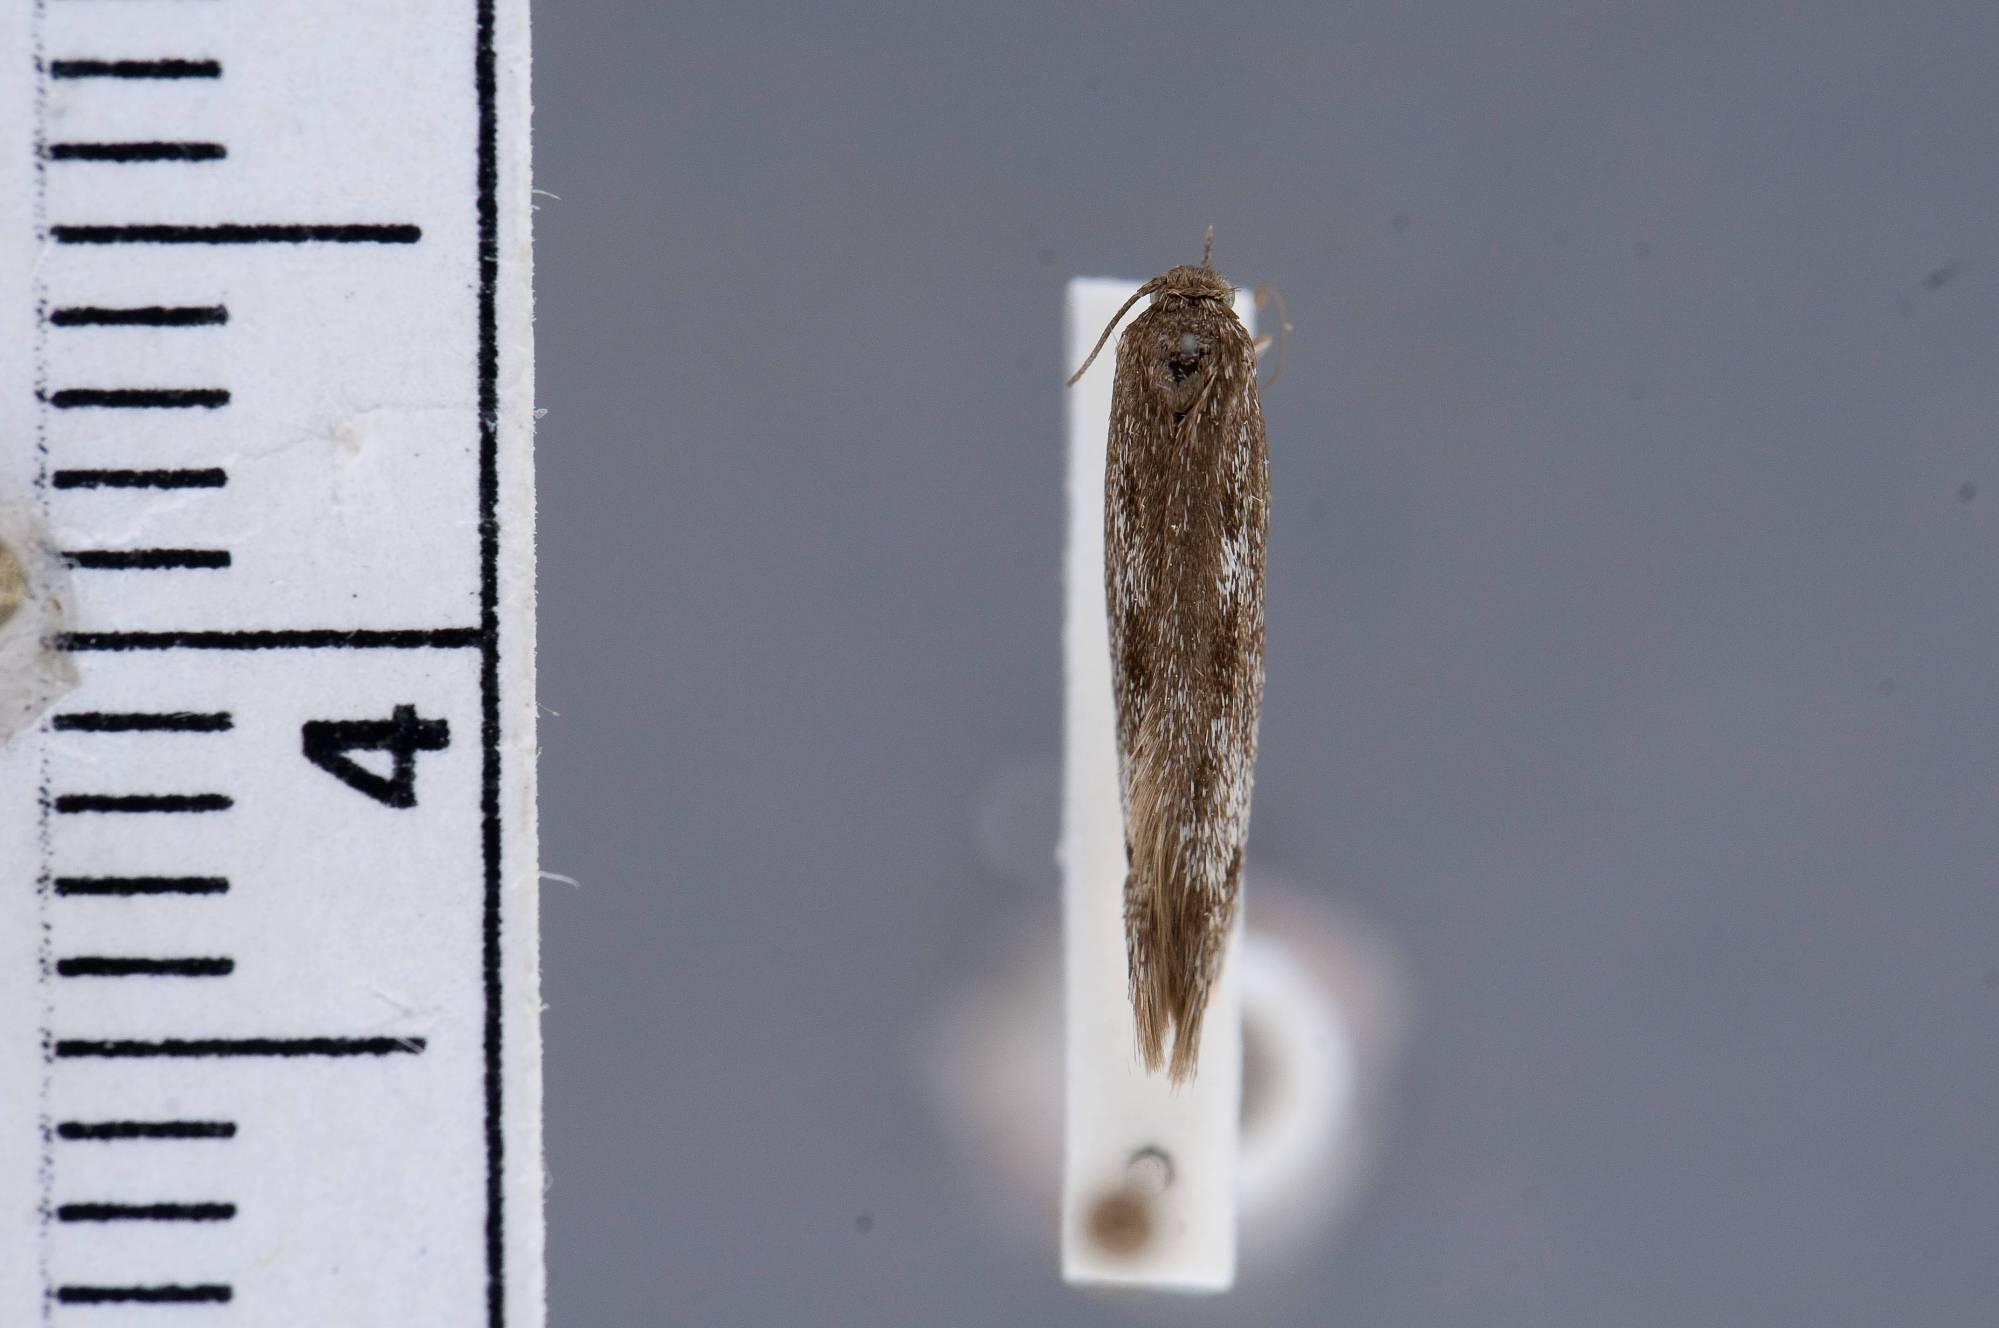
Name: Scythris magnatella
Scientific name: Scythris magnatella Busck, 1904
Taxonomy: Animalia, Arthropoda, Insecta, Lepidoptera, Glossata, Xyloryctidae, Scythridinae
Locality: Kaslo, British Columbia, Canada
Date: [Not Stated]